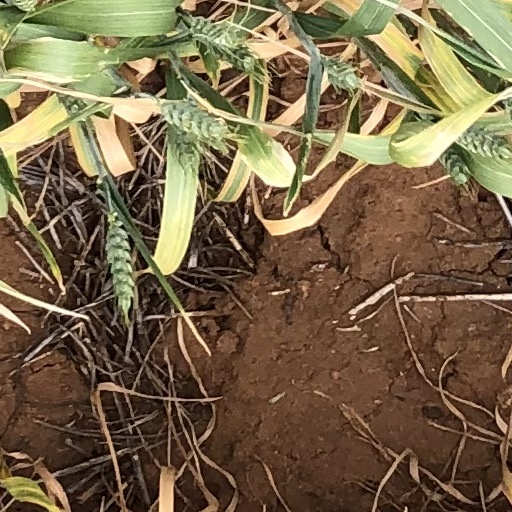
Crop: wheat